São Paulo

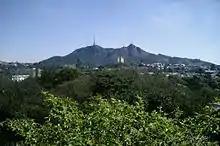
Jaraguá Peak is the highest point in the city, at .

Industrialization was the economic cycle that followed the coffee plantation model. By the hands of some industrious families, including many immigrants of Italian and Jewish origin, factories began to arise and São Paulo became known for its smoky, foggy air. The cultural scene followed modernist and naturalist tendencies in fashion at the beginning of the 20th century. Some examples of notable modernist artists are poets Mário de Andrade and Oswald de Andrade, artists Anita Malfatti, Tarsila do Amaral and Lasar Segall, and sculptor Victor Brecheret. The Modern Art Week of 1922 that took place at the Theatro Municipal was an event marked by avant-garde ideas and works of art. In 1929, São Paulo won its first skyscraper, the Martinelli Building.